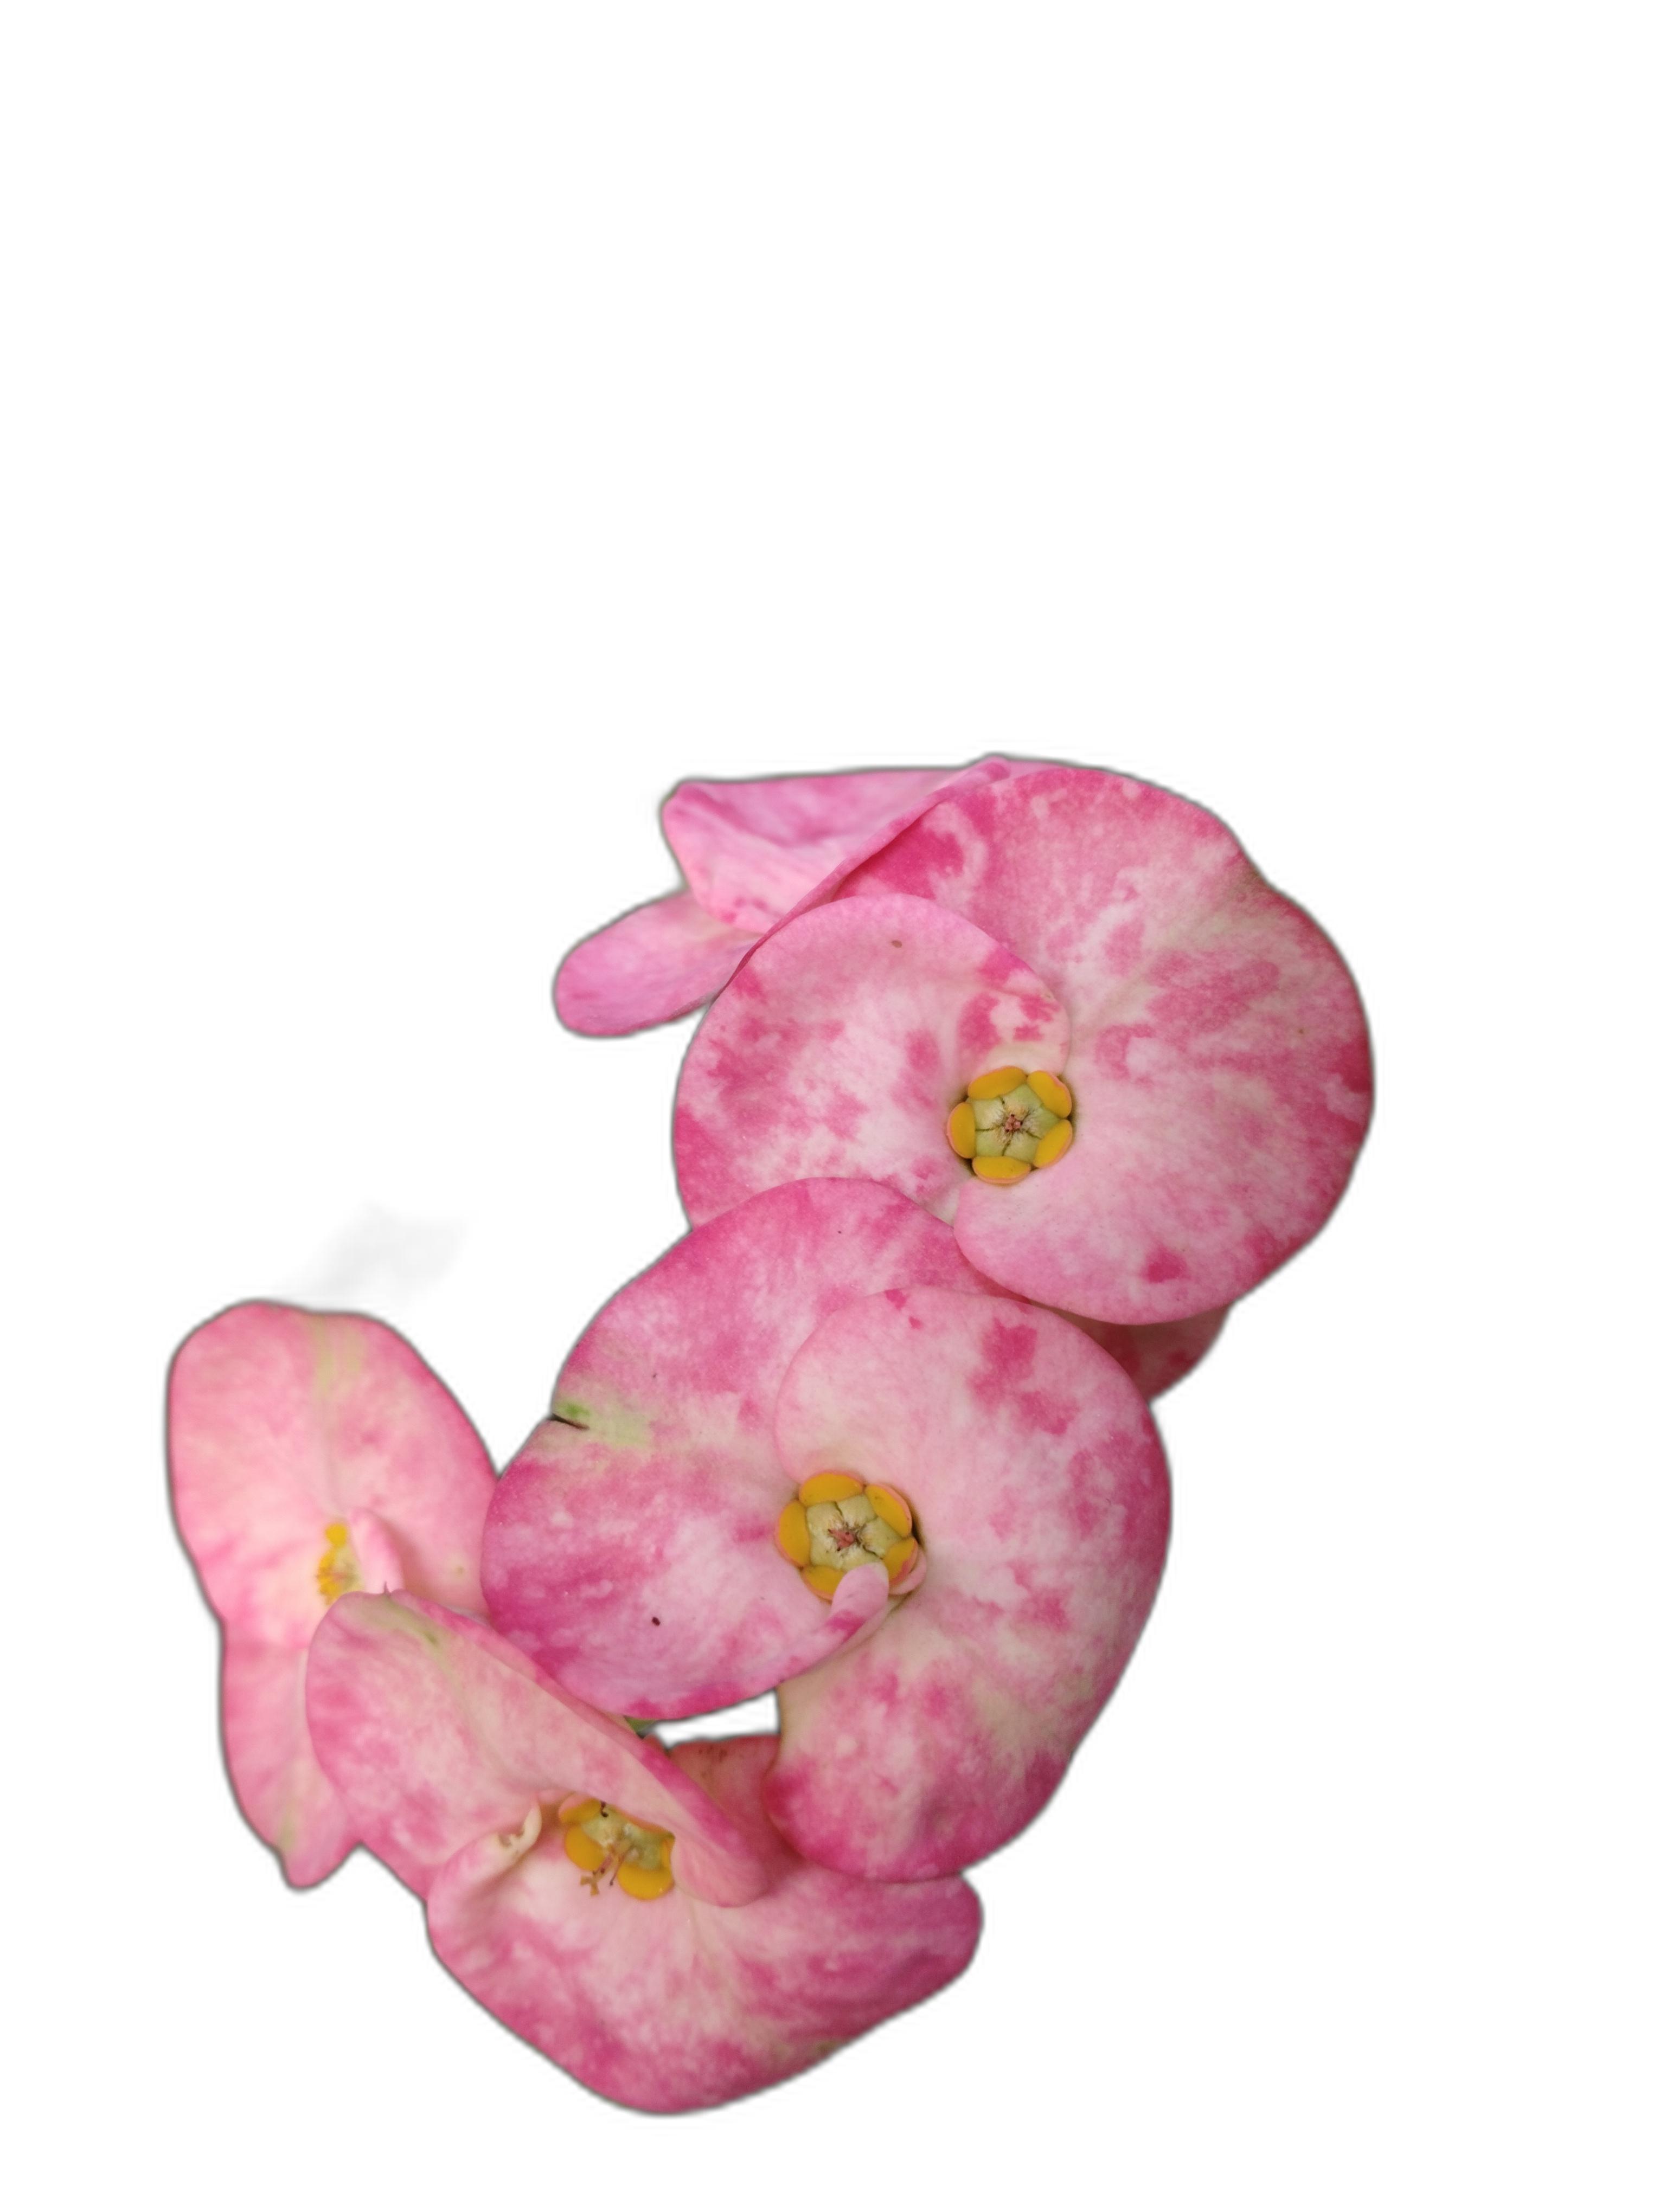
Label: Crown of thorns